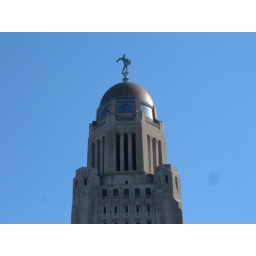
The roof of the capitol building in Lincoln